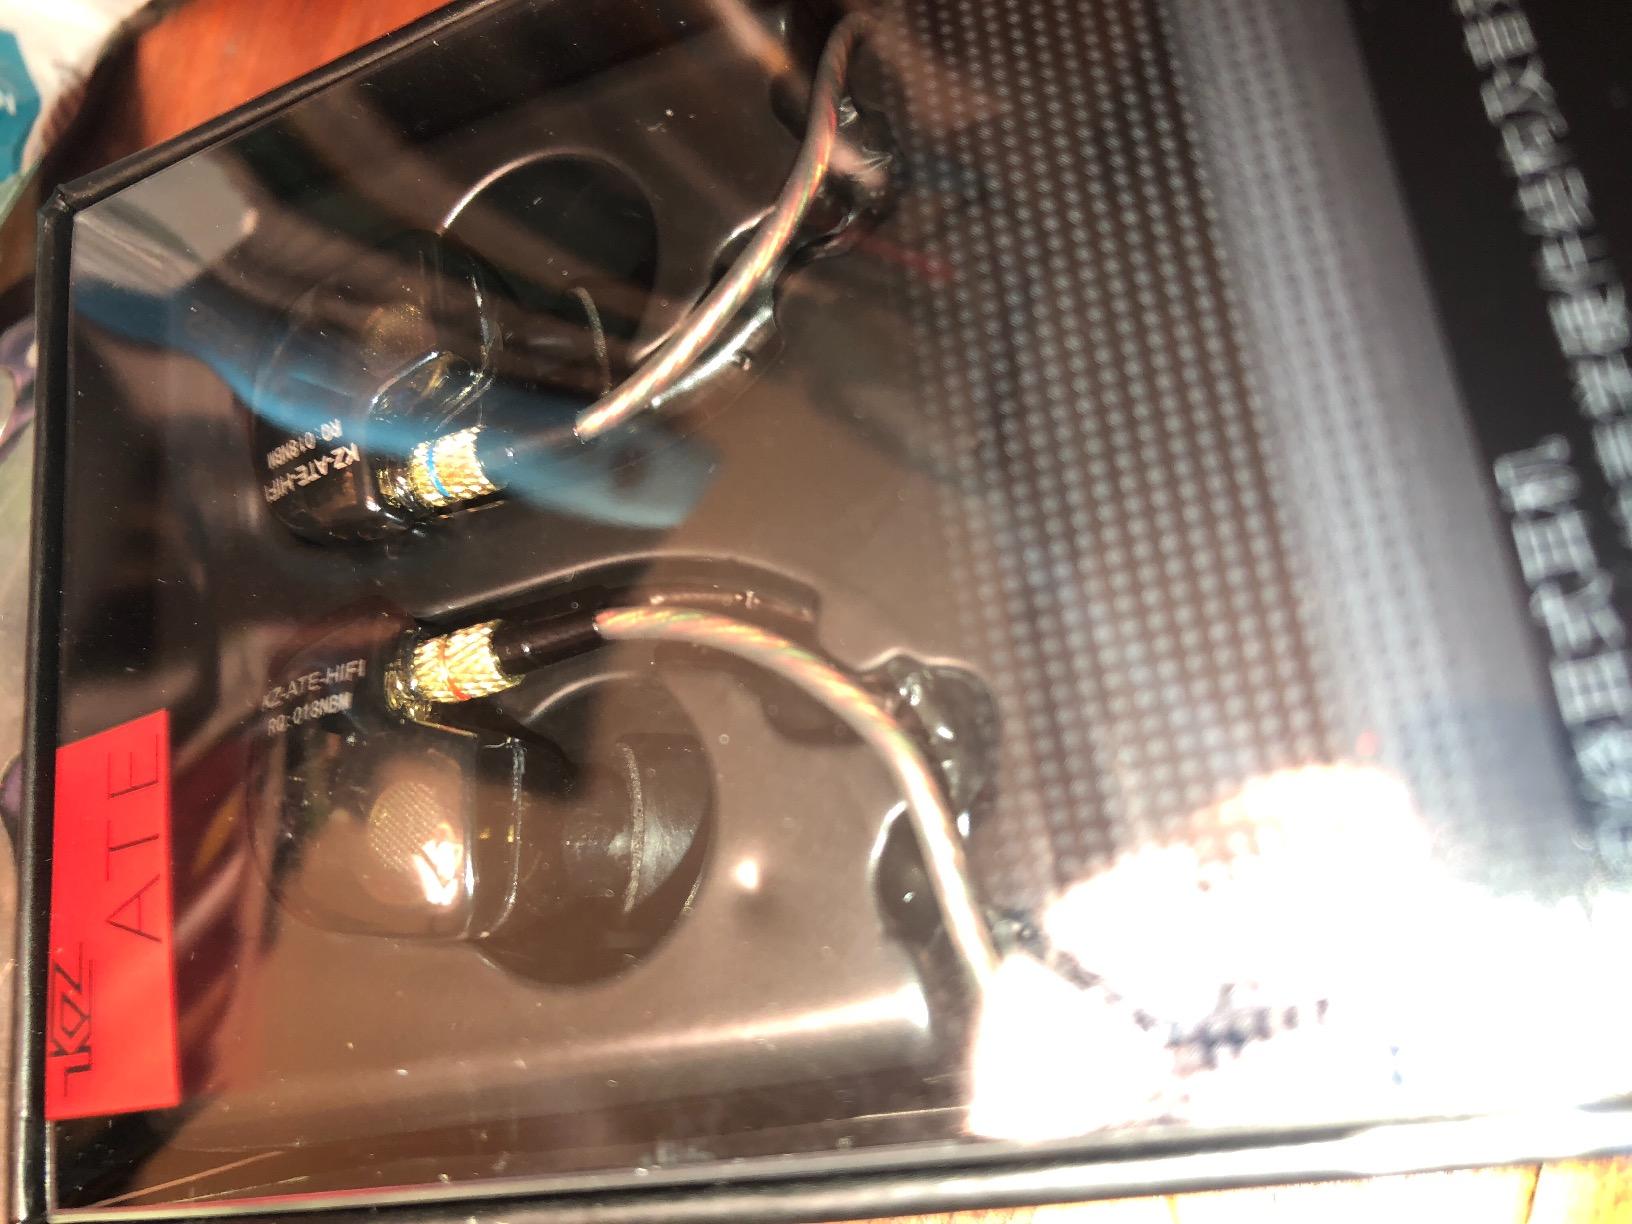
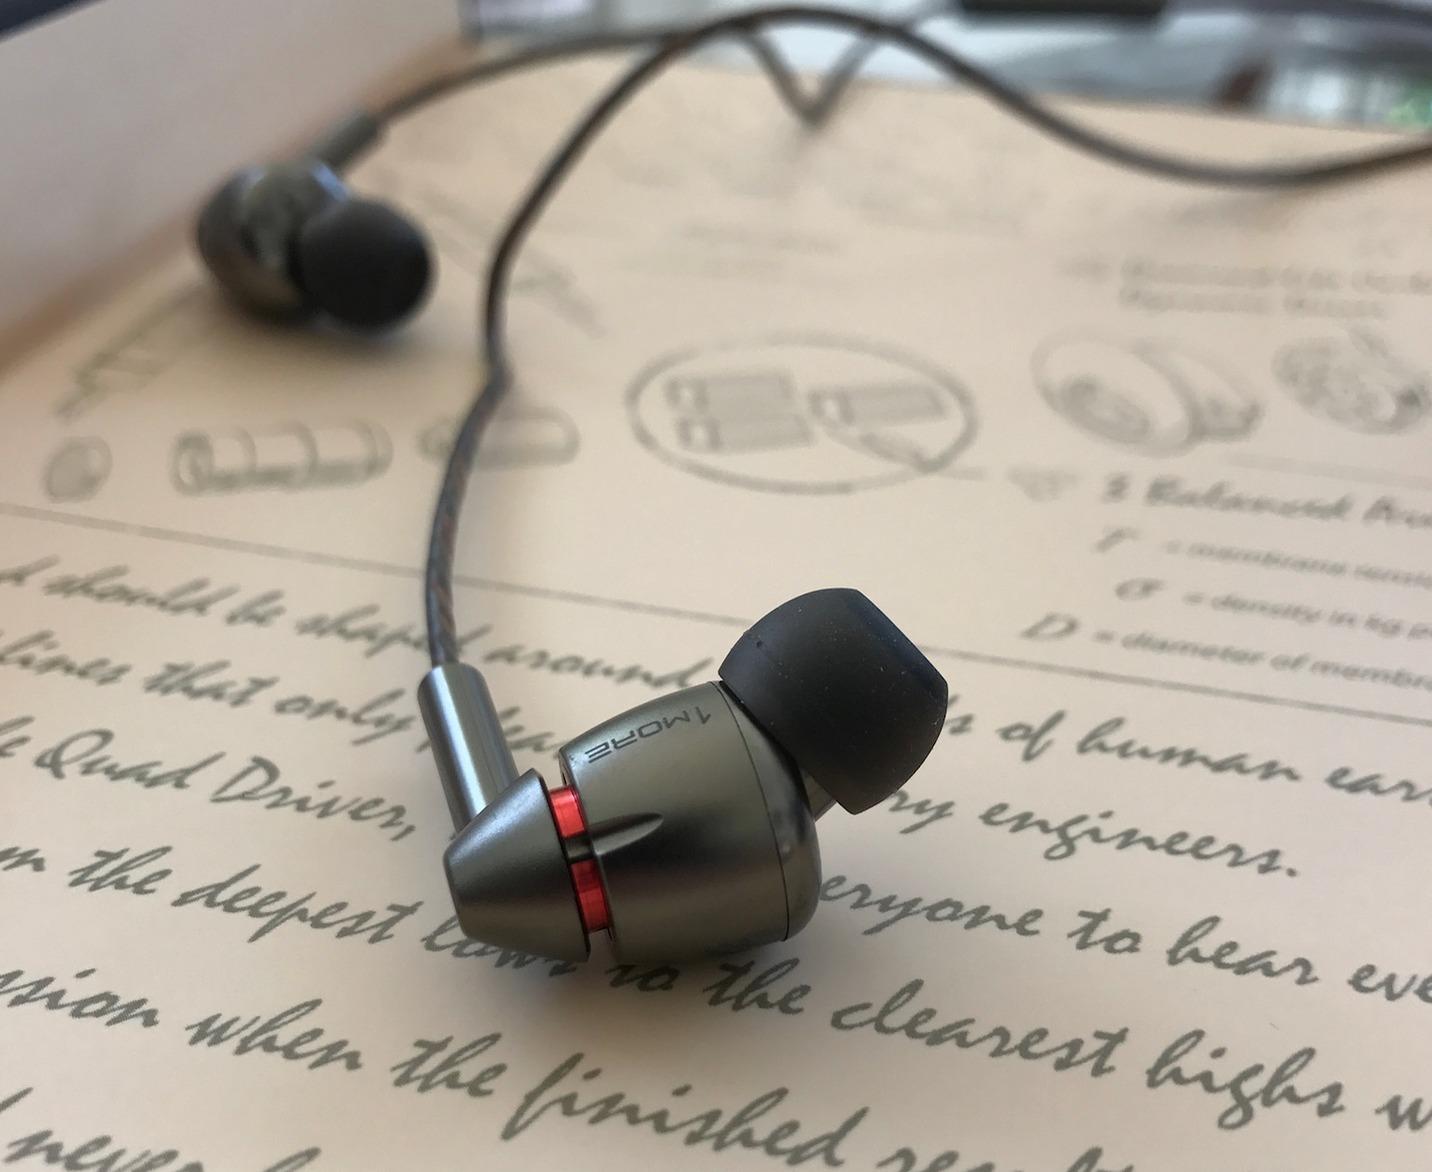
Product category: headphones
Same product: no